Local Public Planning Council

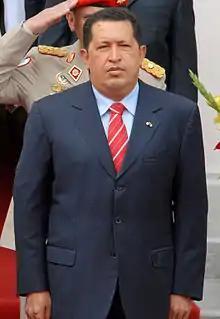
President of Venezuela Hugo Chávez, who enacted the new constitution that enabled the establishment of the CLPPs.

Colonial Venezuela led to the establishment of the 23 states of Venezuela out of the colonial provinces. Since independence in 1821, a variety of states have been merged, culminating in an expansion by three states in the late 1990s. The Federal War of 1859-1863 between the conservatives and liberals led to federalism and hindered devolution as a result of the ensuing "caudillismo". A 1969 presidential decree led to the grouping of the states into 10 administrative regions and further consolidated the federal government's authority.